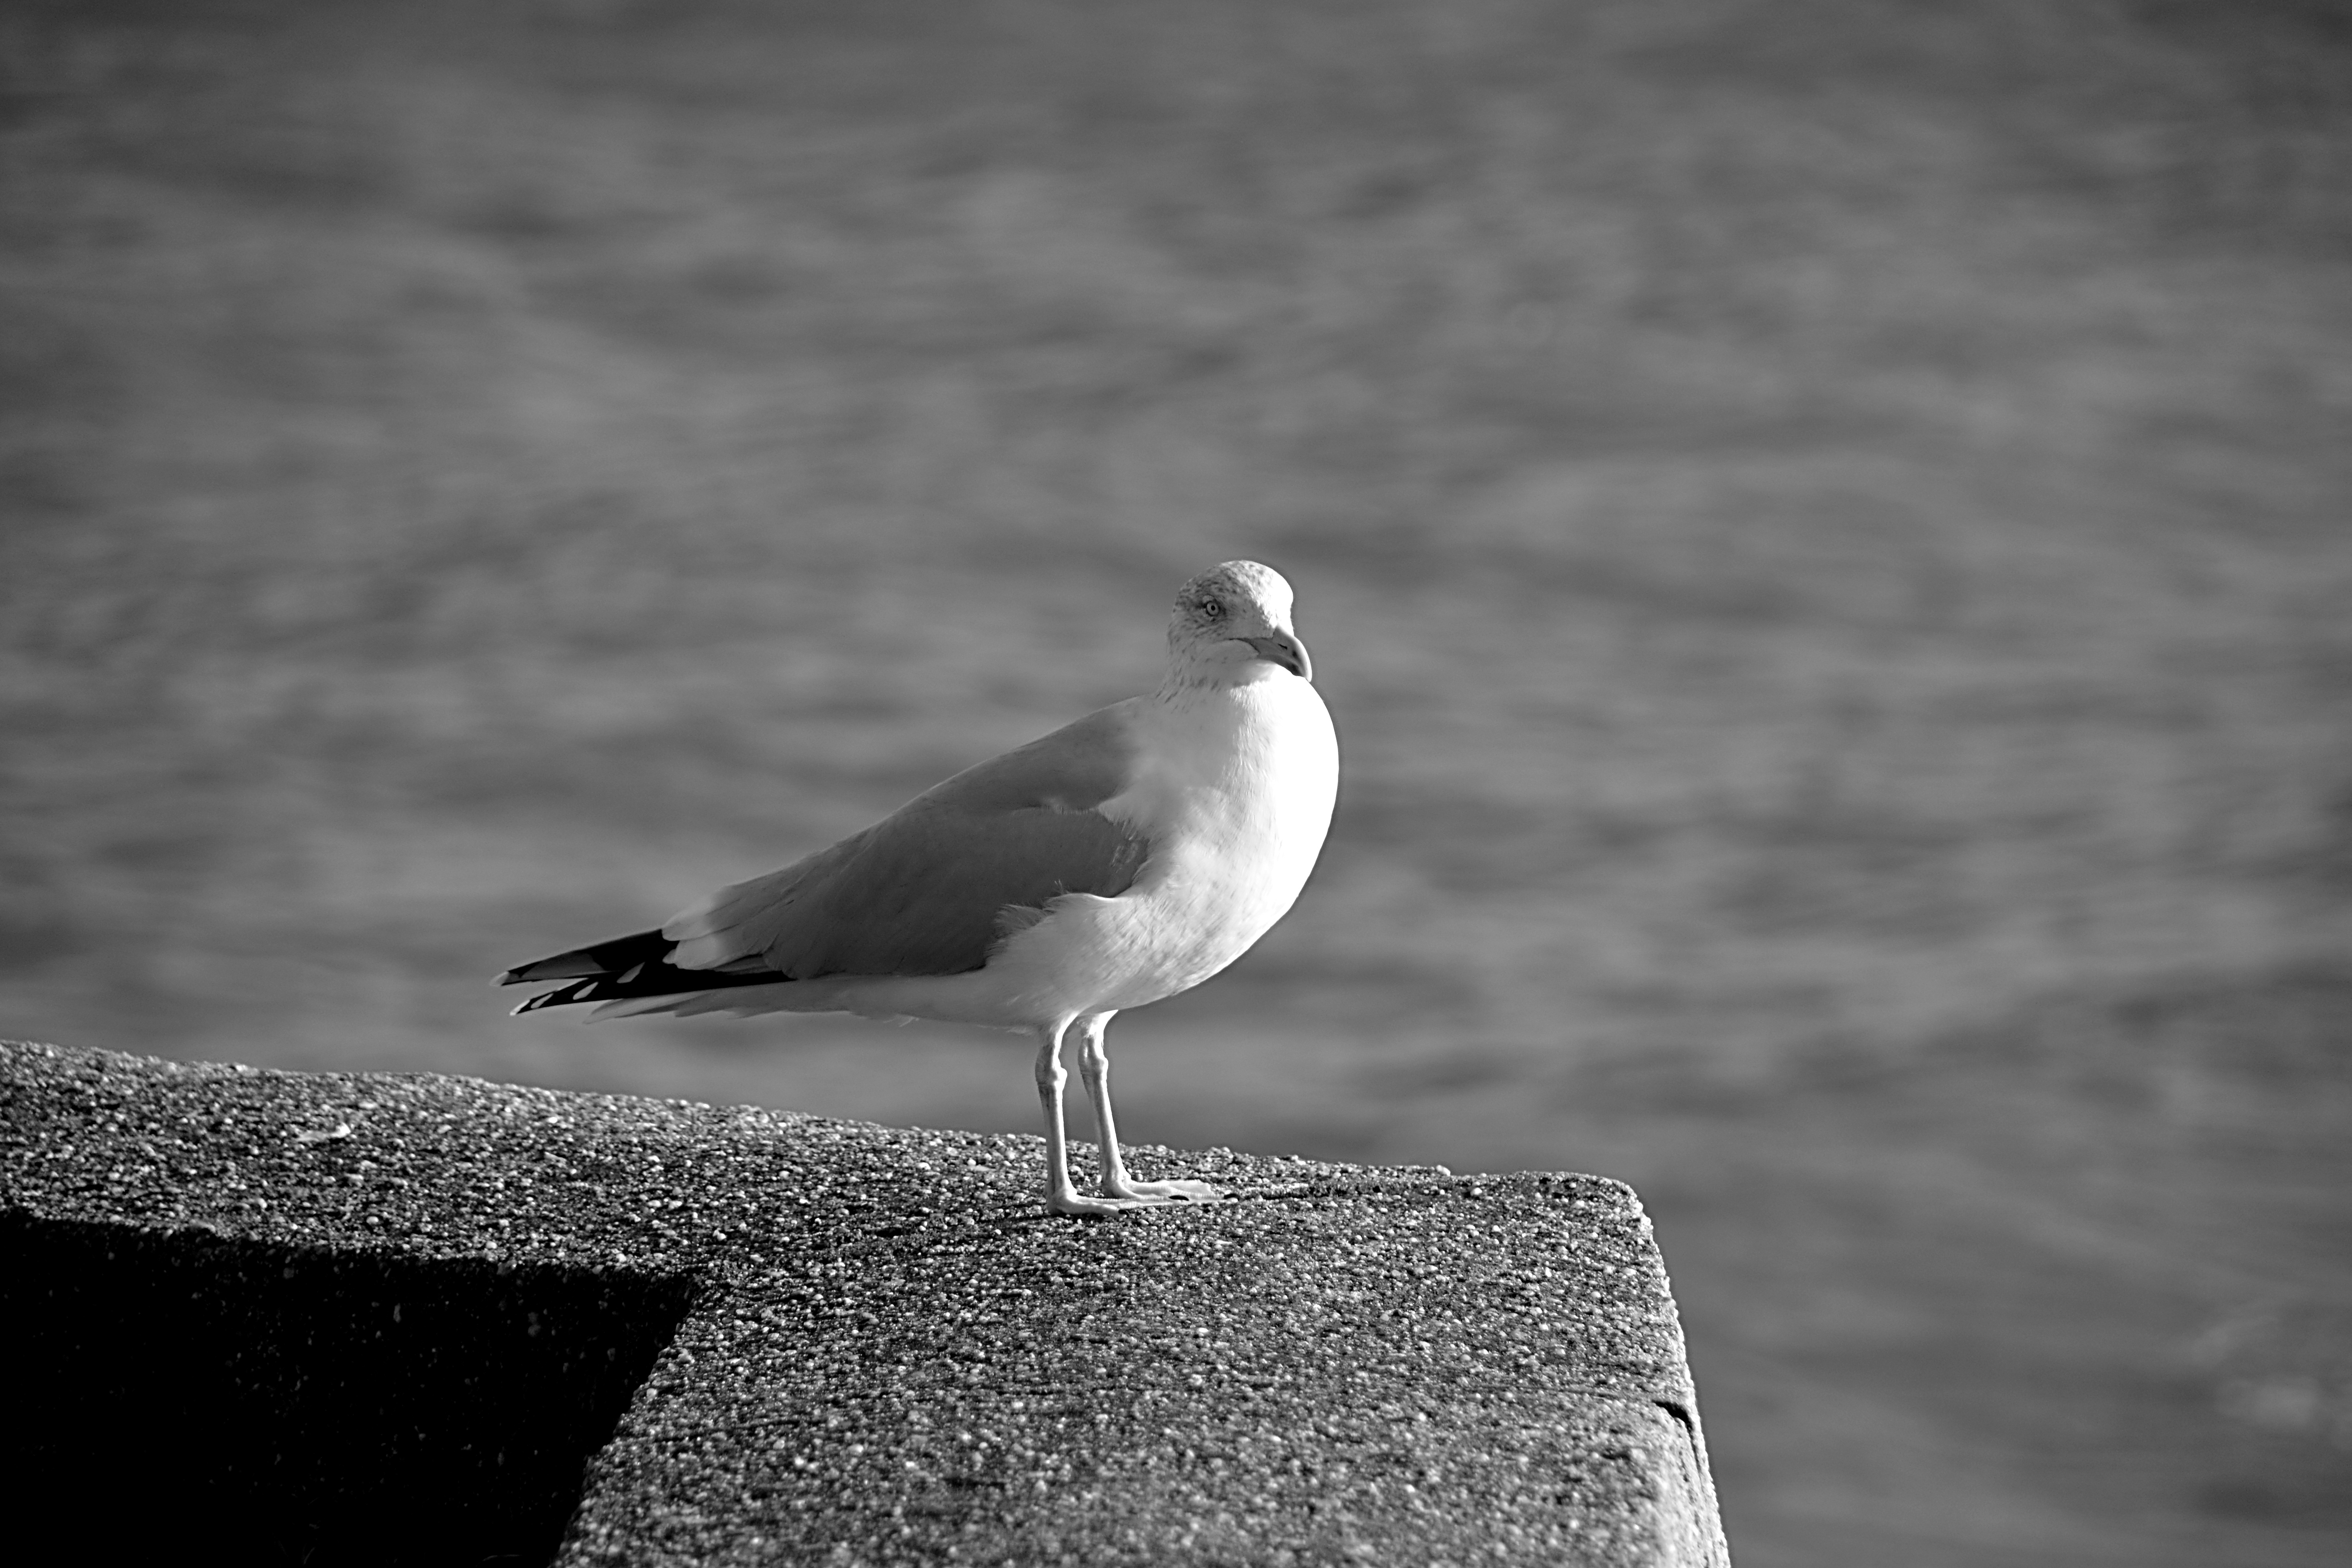
sea, nature, bird, wing, black and white, white, animal, seabird, wild, gull, beak, black, monochrome, fauna, sea bird, ornithology, vertebrate, charadriiformes, monochrome photography